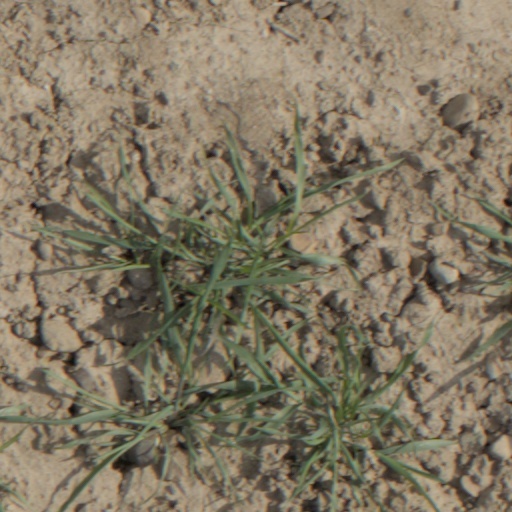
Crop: wheat